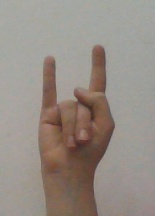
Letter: la